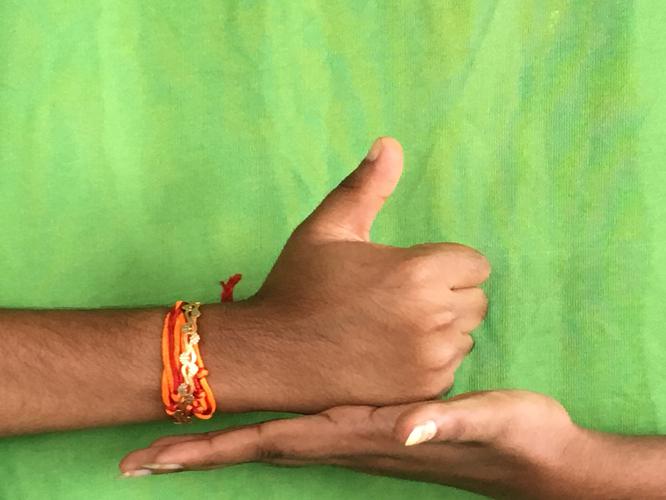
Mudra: Shivalinga
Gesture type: double_hand